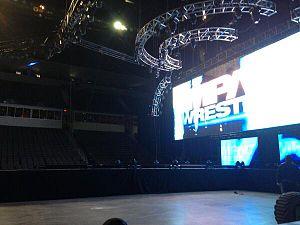
Impact Wrestling est un show télévisé de catch produit par la Total Nonstop Action Wrestling dont il constitue le programme phare. Le show était en 2004 enregistré à Nashville avant de déménager à l'Impact Zone jusqu'en 2013. Impact Wrestling est maintenant tourné chaque jeudi dans la ville où se déroule le spectacle, aux États-Unis ou en Angleterre. Avant mai 2012, le show était le plus souvent pré-enregistré et diffusé quelques jours plus tard. Impact Wrestling est maintenant diffusé la plupart du temps en direct tous les jeudis.